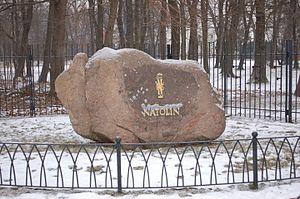
Le Collège d'Europe est un établissement d'enseignement supérieur de droit privé belge situé à Bruges, en Belgique, et à Natolin en Pologne, et fondé en 1949.